Uniforms of the United States Air Force

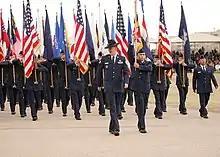

Prospective commissioned officers in a pre-commissioning status, for example, U.S. Air Force Academy cadets wear slide-on cadet or officer trainee "soft rank" insignia on their shirts and hard "shoulder boards" (similar to commissioned officer mess dress shoulder board insignia) on their service dress coats, again with cadet or officer trainee rank insignia. College and university AFROTC cadets and OTS officer trainees will also wear the soft ranks on their shirts, but will also wear on the service coat. The hard ranks are only worn on the Mess Dress uniform for ROTC or OTS cadets. The typical headgear for all is a flight cap with medium density silver metallic thread piping and the prop & wings insignia for cadets who successfully complete recognition (USAFA), Field Training (ROTC), or the first half of OTS in place of the traditional officer insignia.